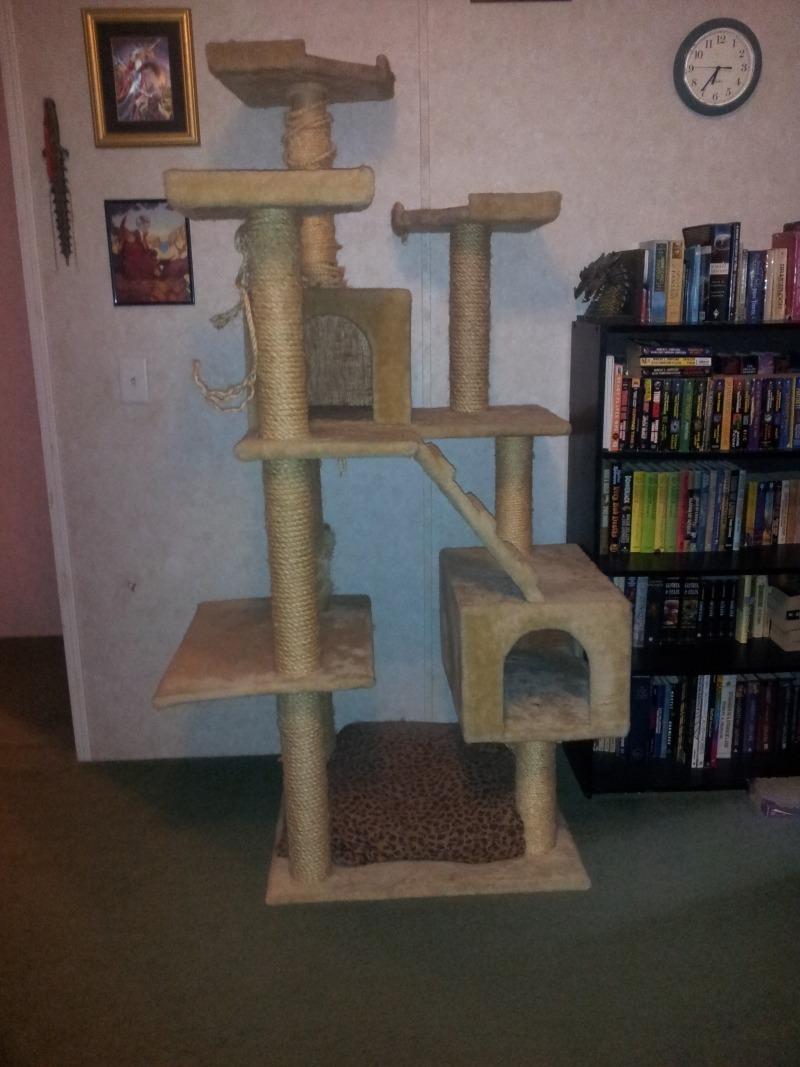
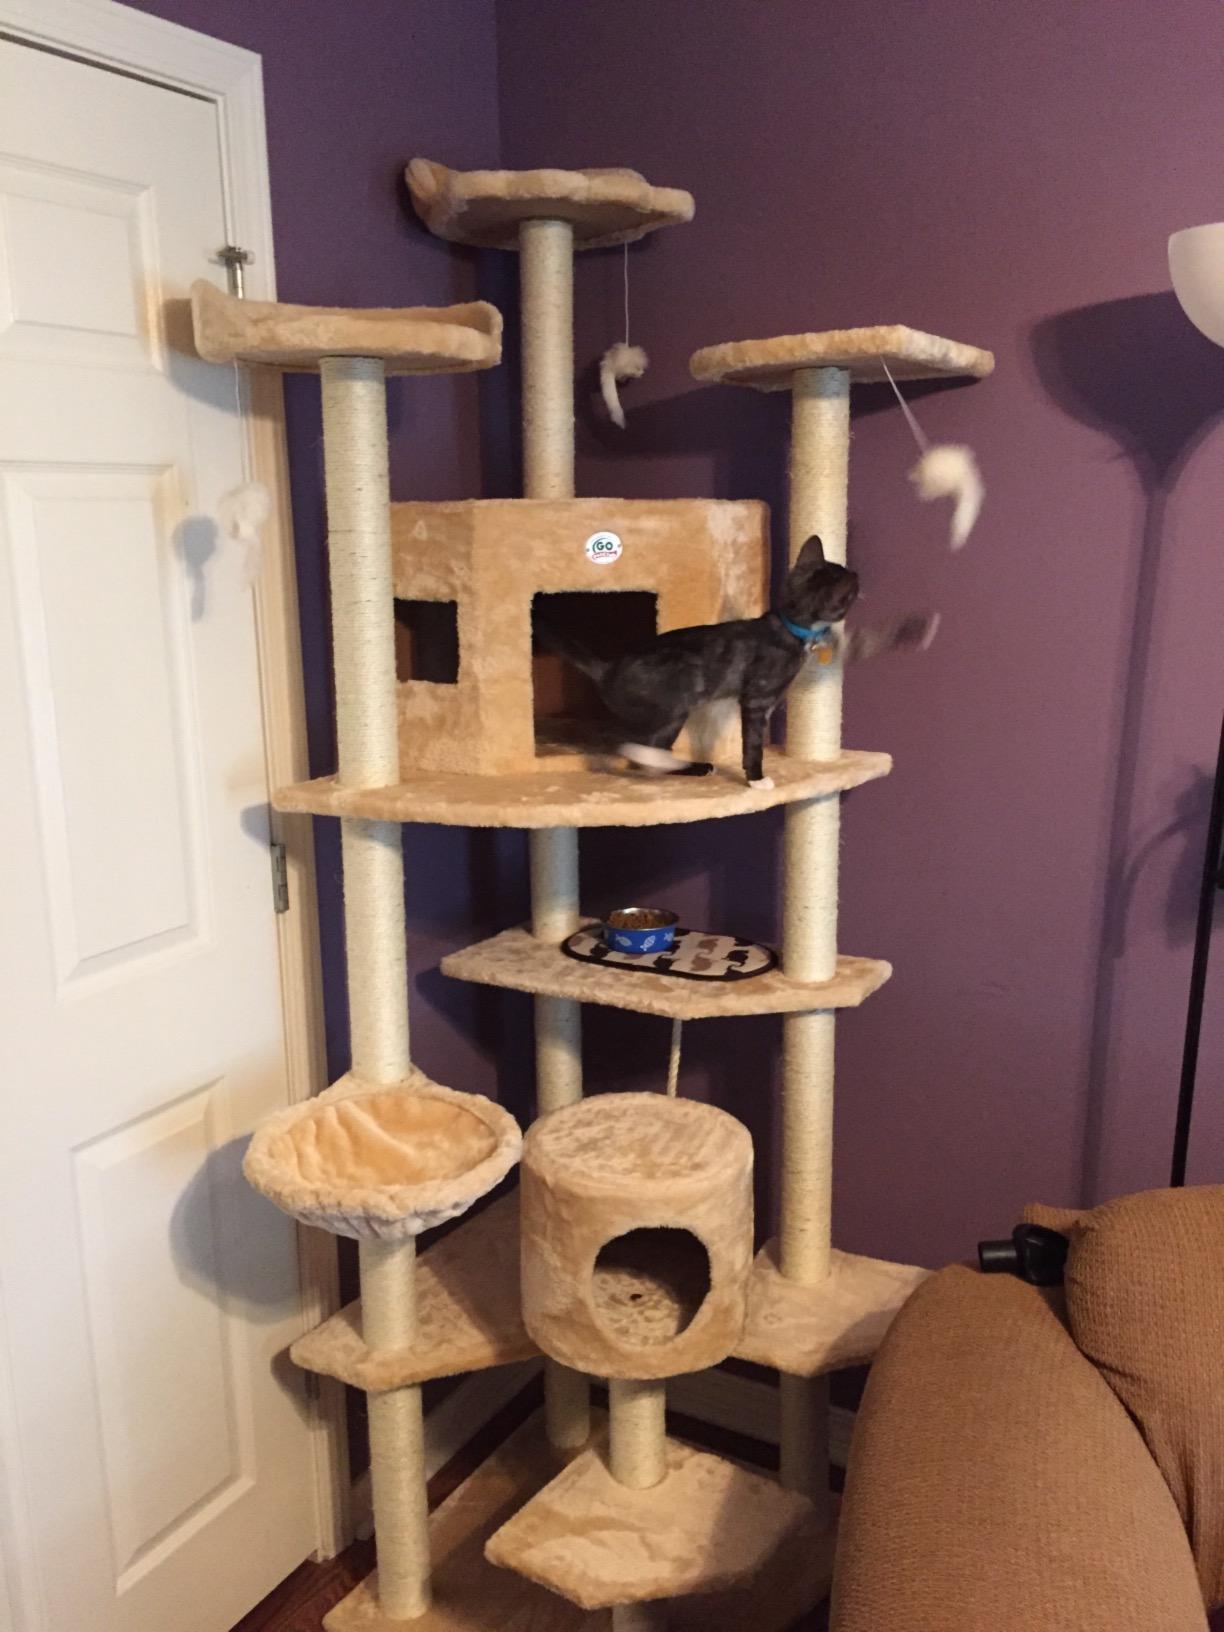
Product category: items_cat tree
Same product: no